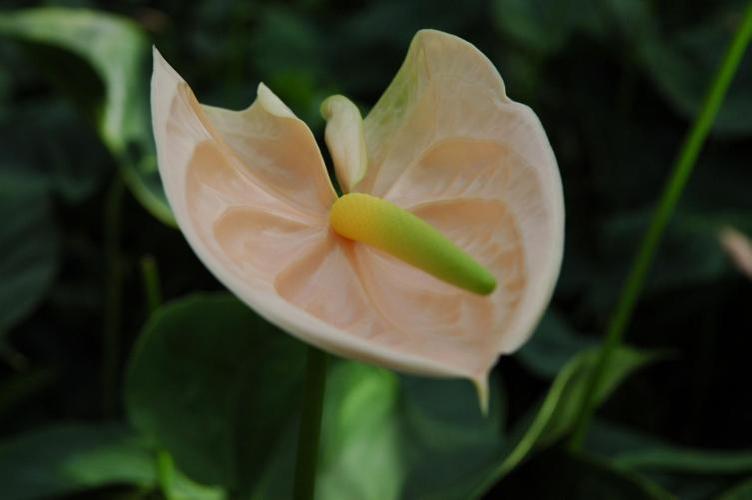
Label: anthurium